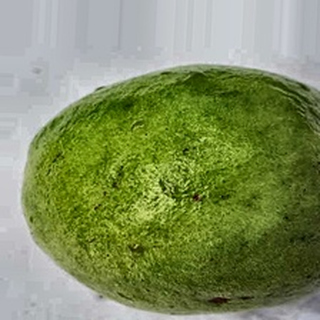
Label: healthy_guava